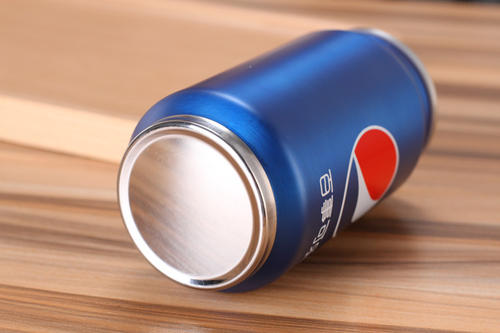
Label: metal